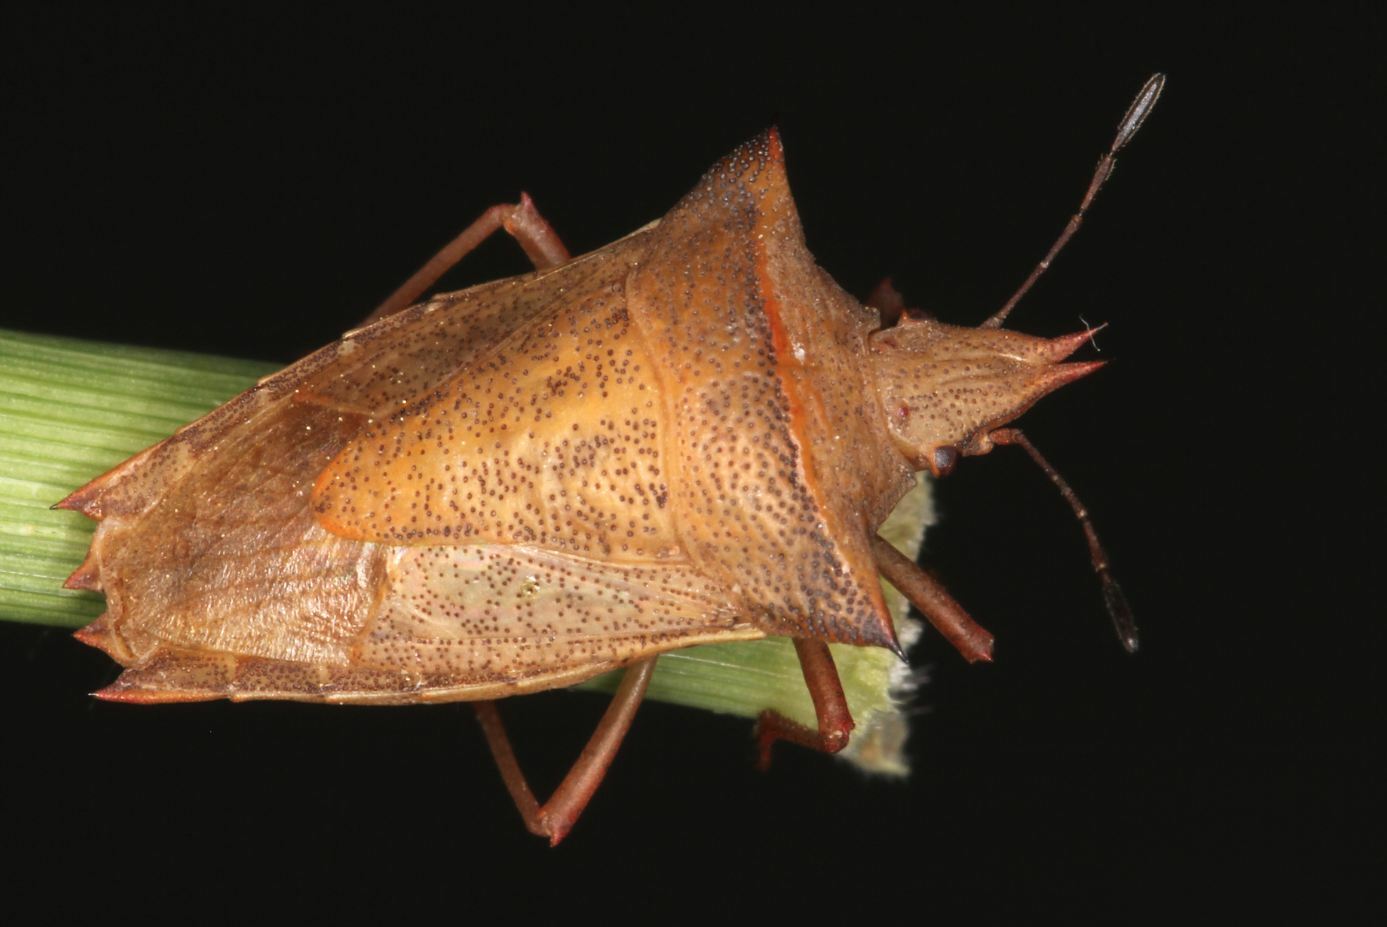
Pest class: stink_bug